Question: Please indicate a possible affordance area of the bicycle that can be used for sitting
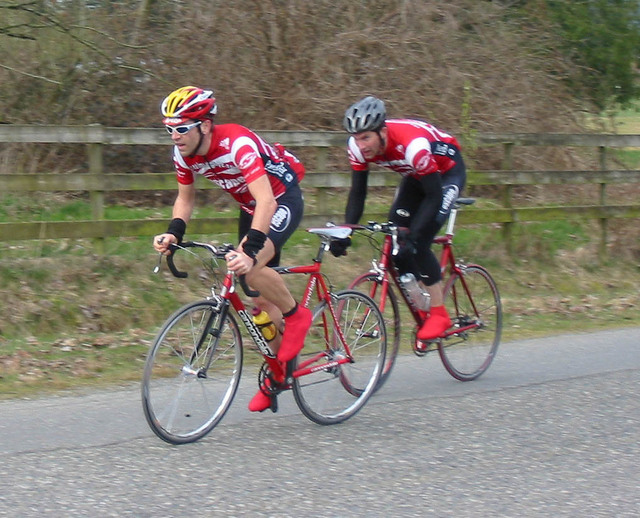
Answer: [312.5, 210, 357.5, 239]